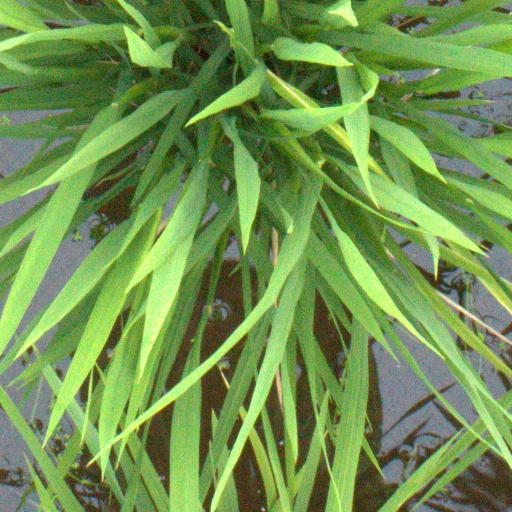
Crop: rice